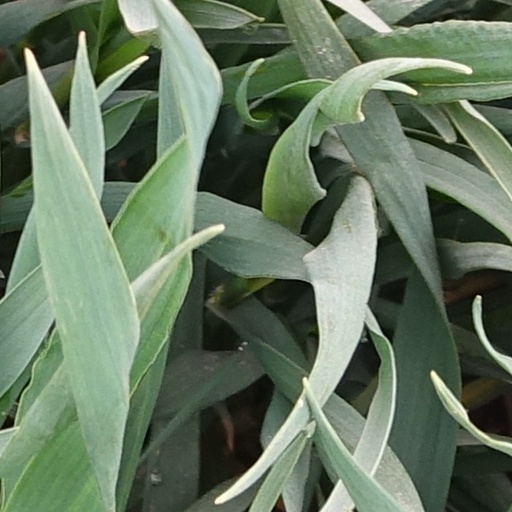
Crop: wheat